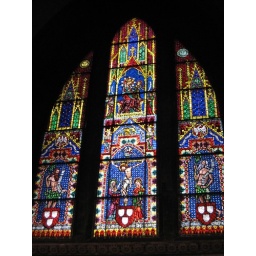
Stained glass window 2 in the cathedral